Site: brandenburg
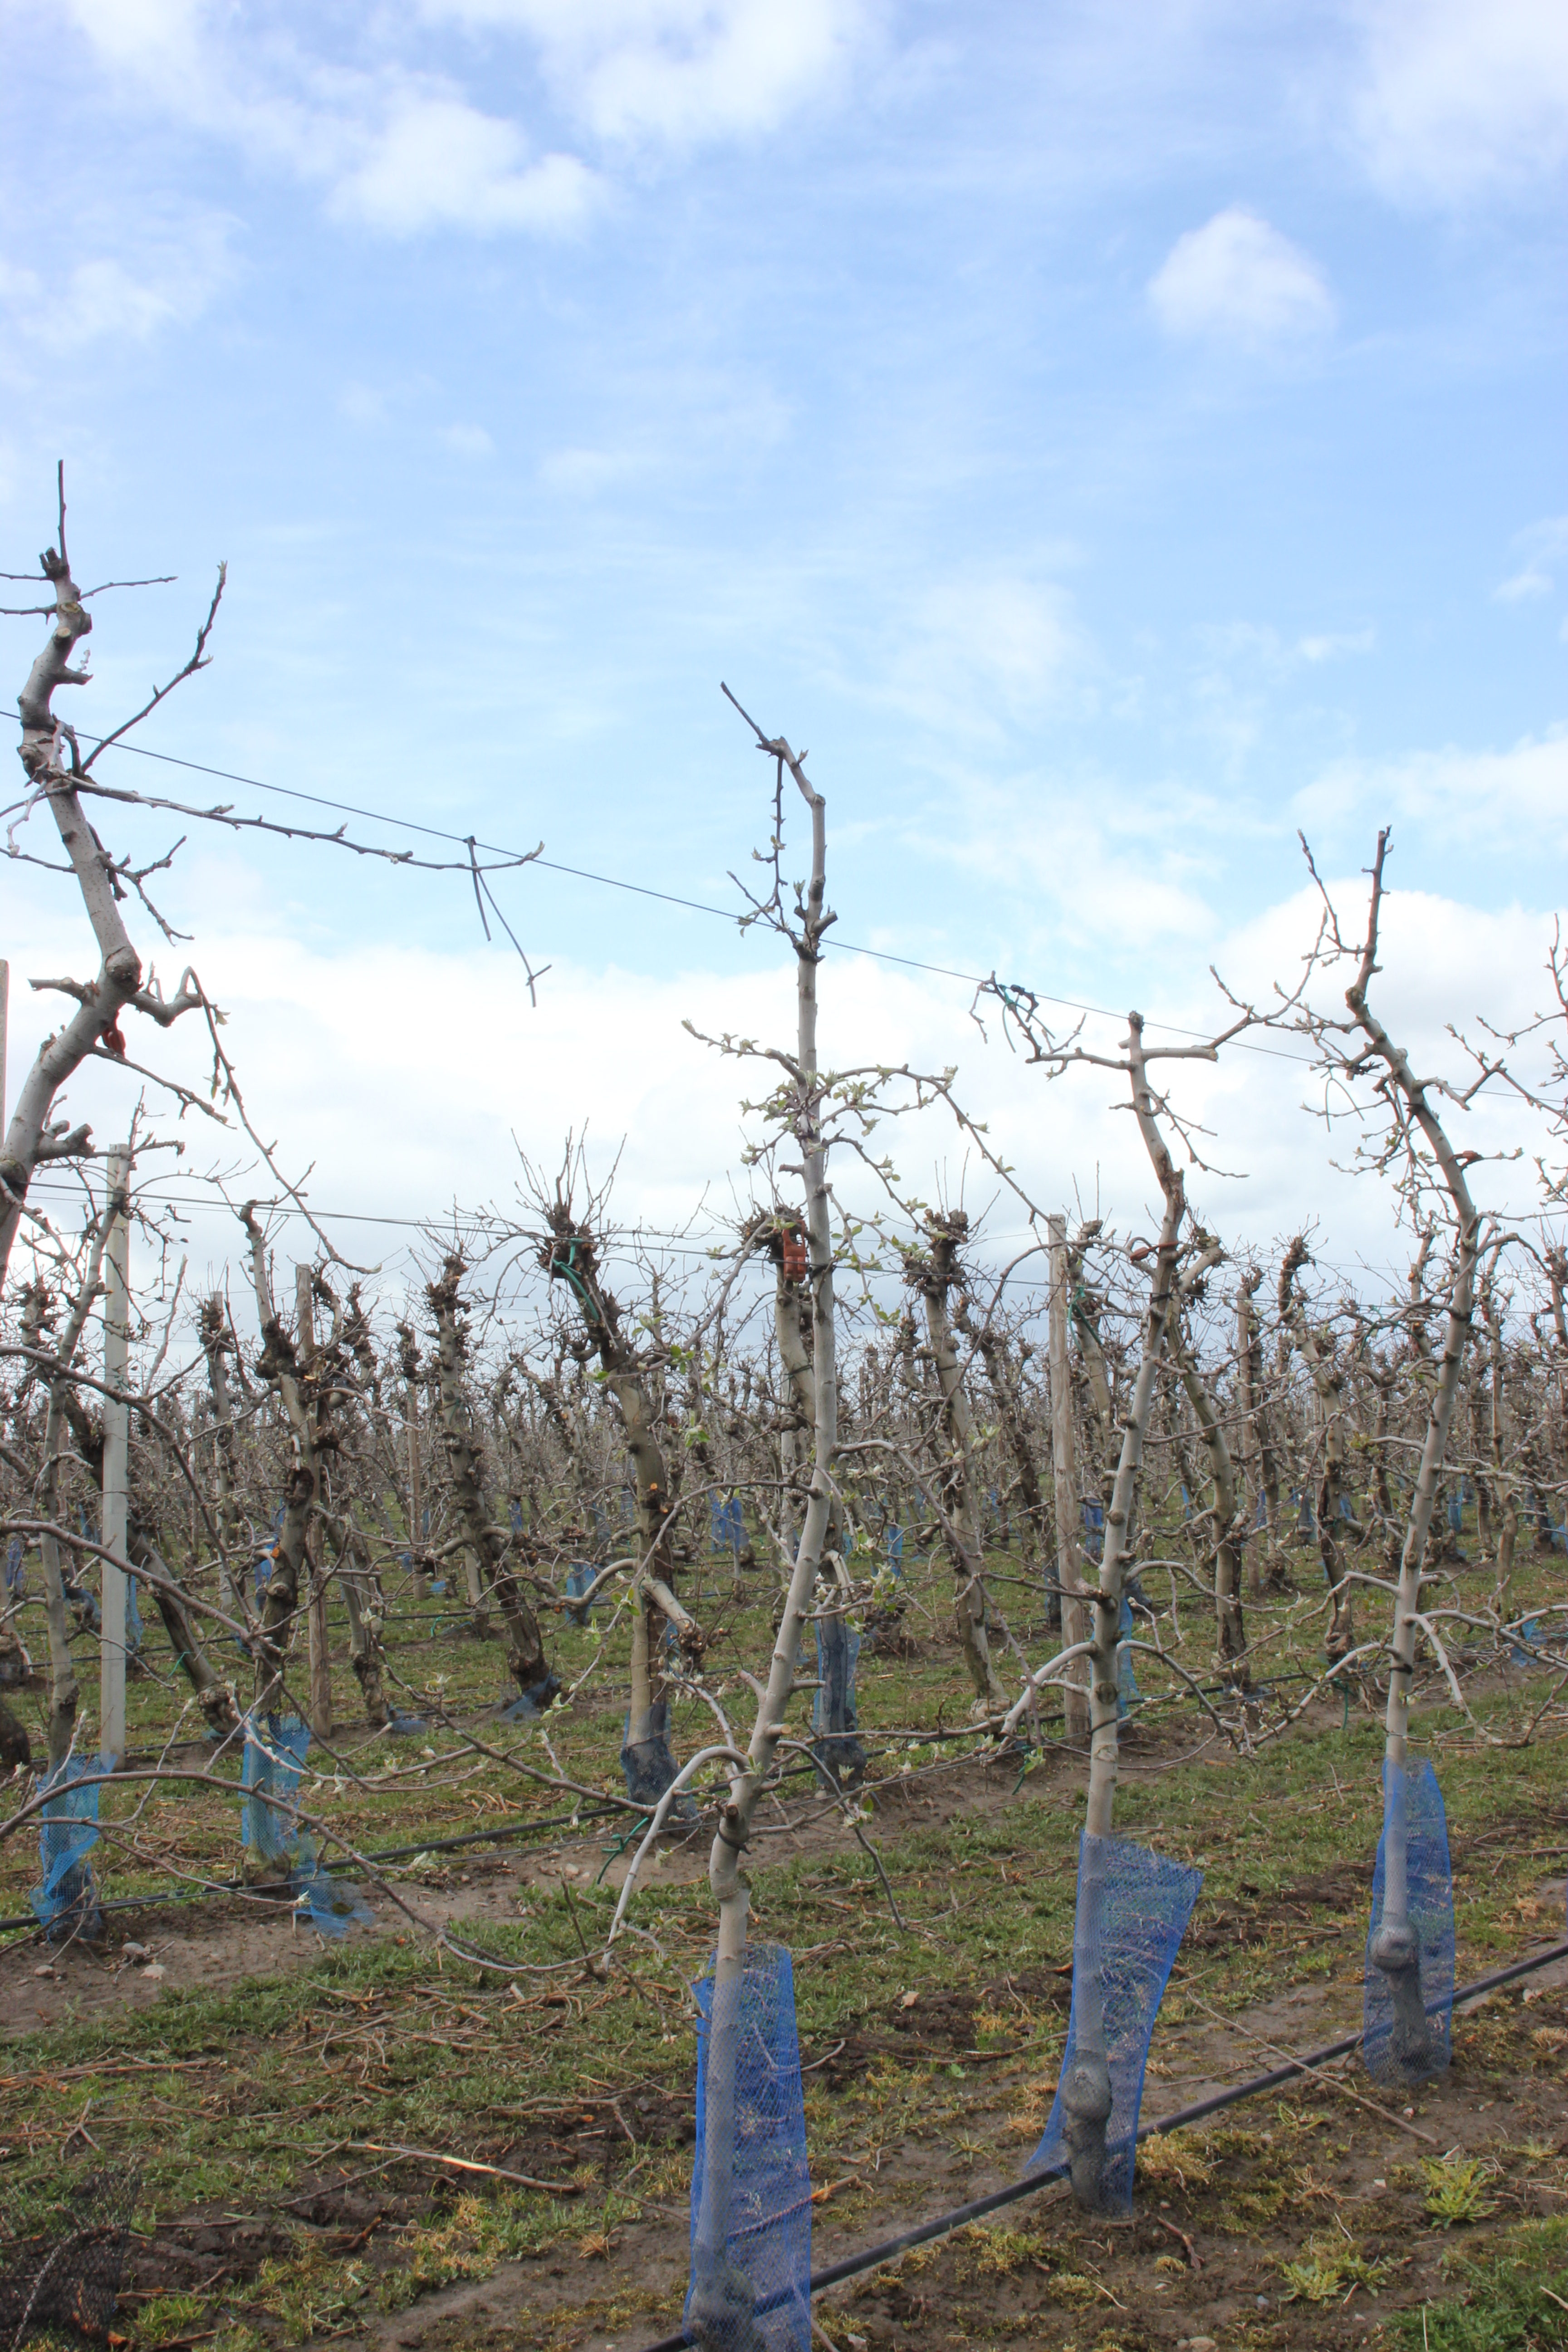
Growth stage (BBCH 55): Inflorescence emergence